Sergey Kuznetsov (historian)

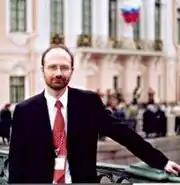
Kuznetsov on 23 May 2003

Sergey Olegovich Kuznetsov (born 7 December 1960, Leningrad) is a Russian historian and art historian, specialising in the history of the Stroganov family.